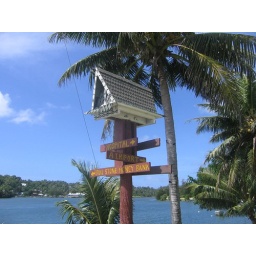
They had this style of sign posting all around Yap - really cute and quite helpful!